Polish–German border crisis

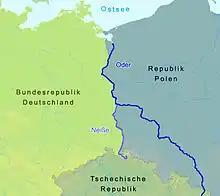
The Polish–German border

The 2025 Polish–German border crisis is an ongoing crisis between Germany and Poland, sparked by claims of illegal migration encouraged by the German police.